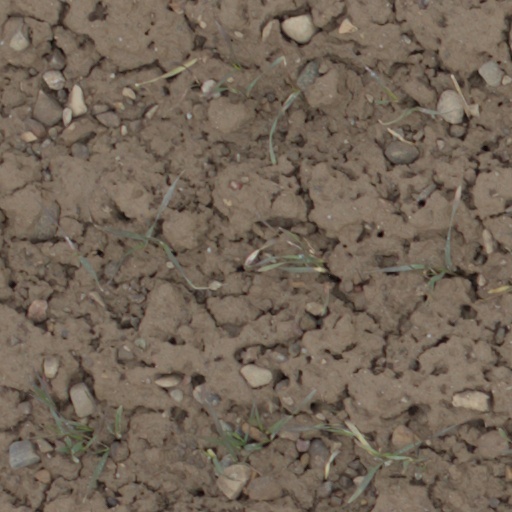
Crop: wheat